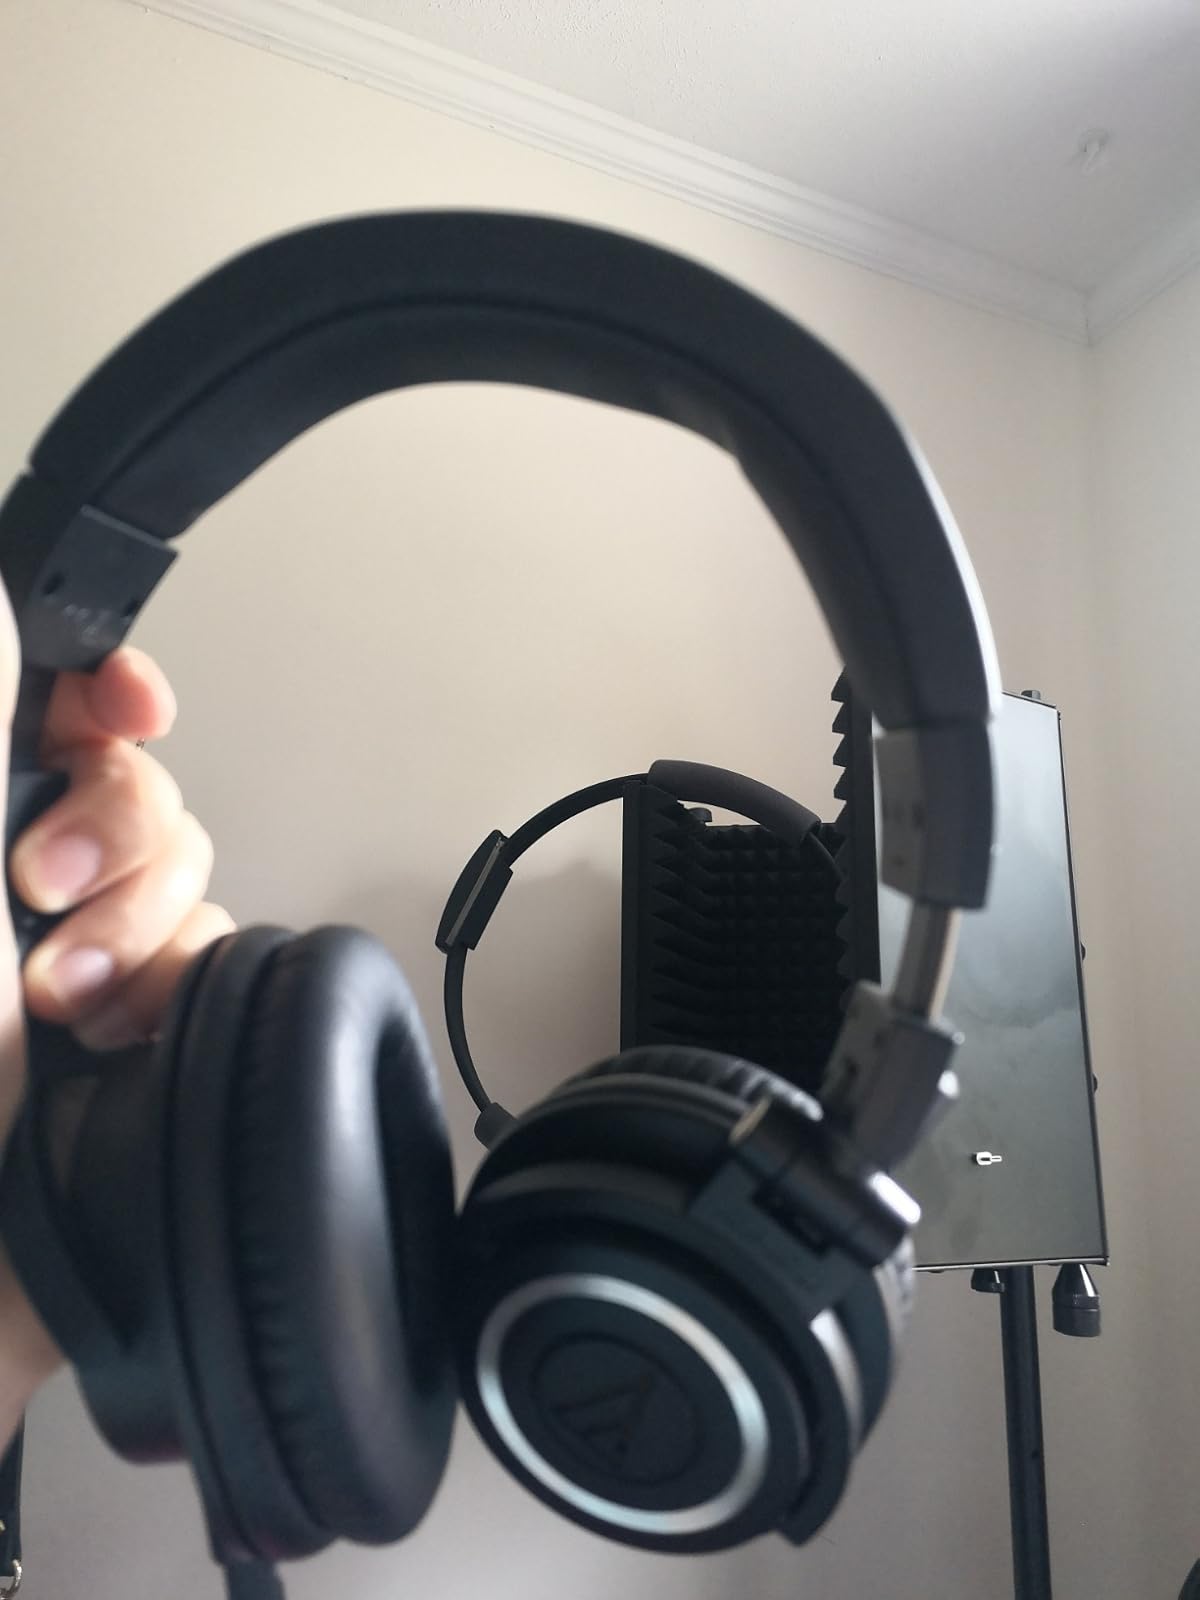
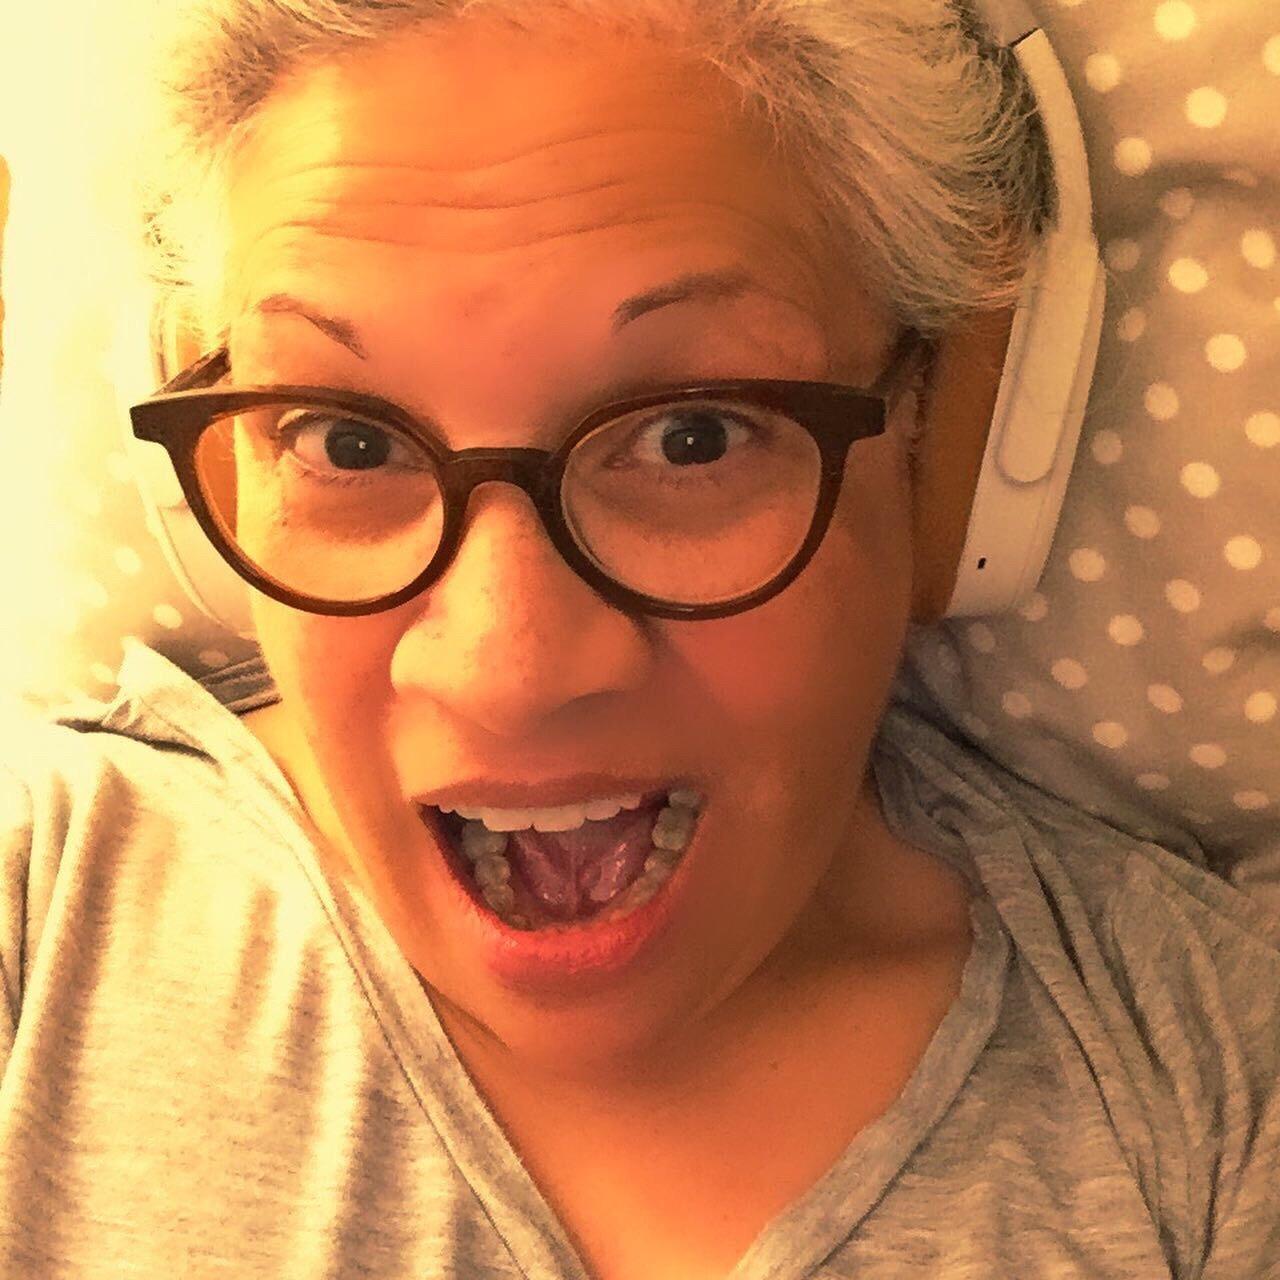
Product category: headphones
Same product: no